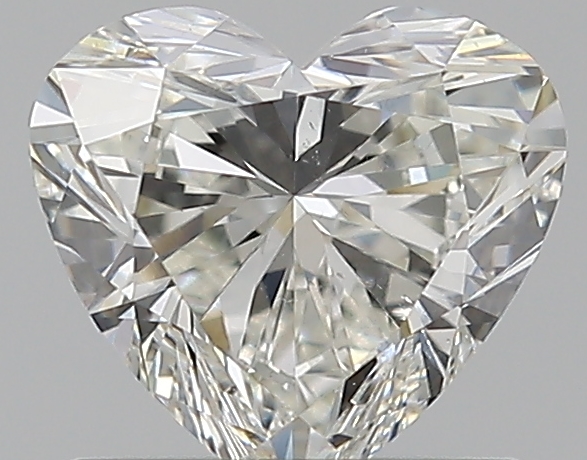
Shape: heart
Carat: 0.8
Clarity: SI1
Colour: I
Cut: EX
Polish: EX
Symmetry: VG
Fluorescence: N
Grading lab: GIA
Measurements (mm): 5.87 x 6.39 x 3.63